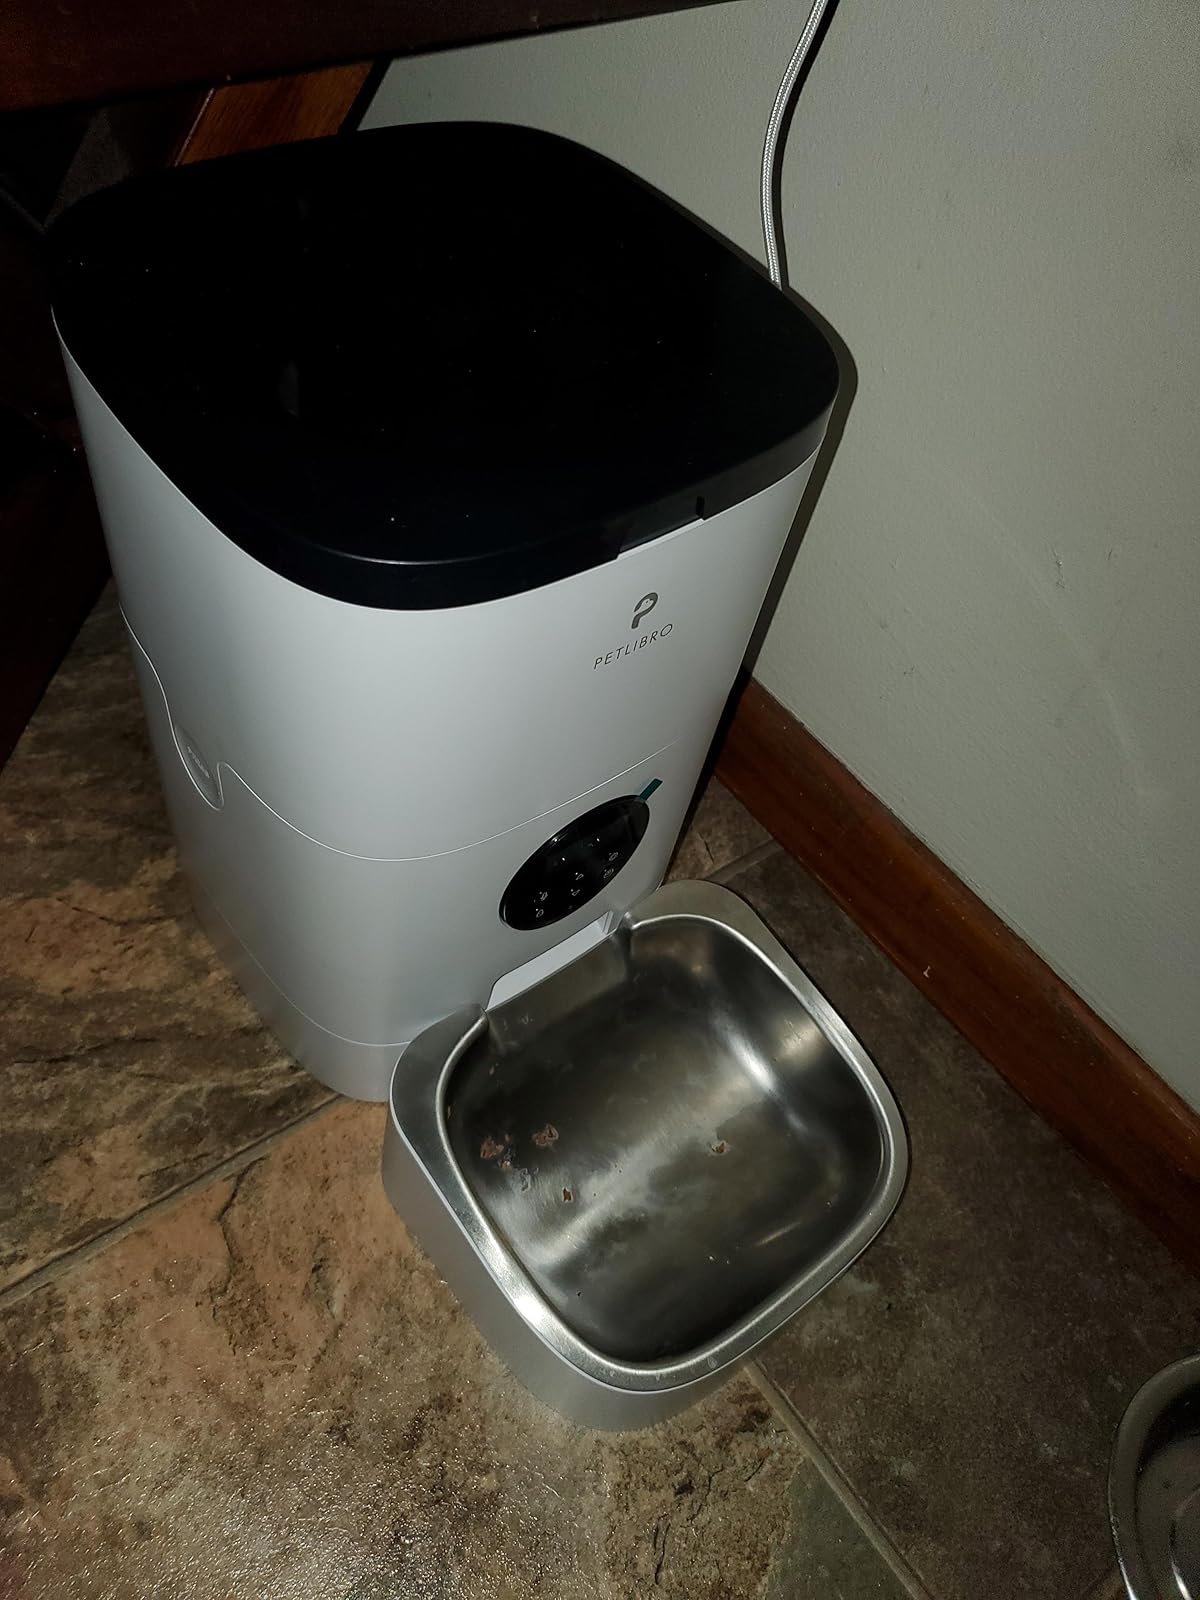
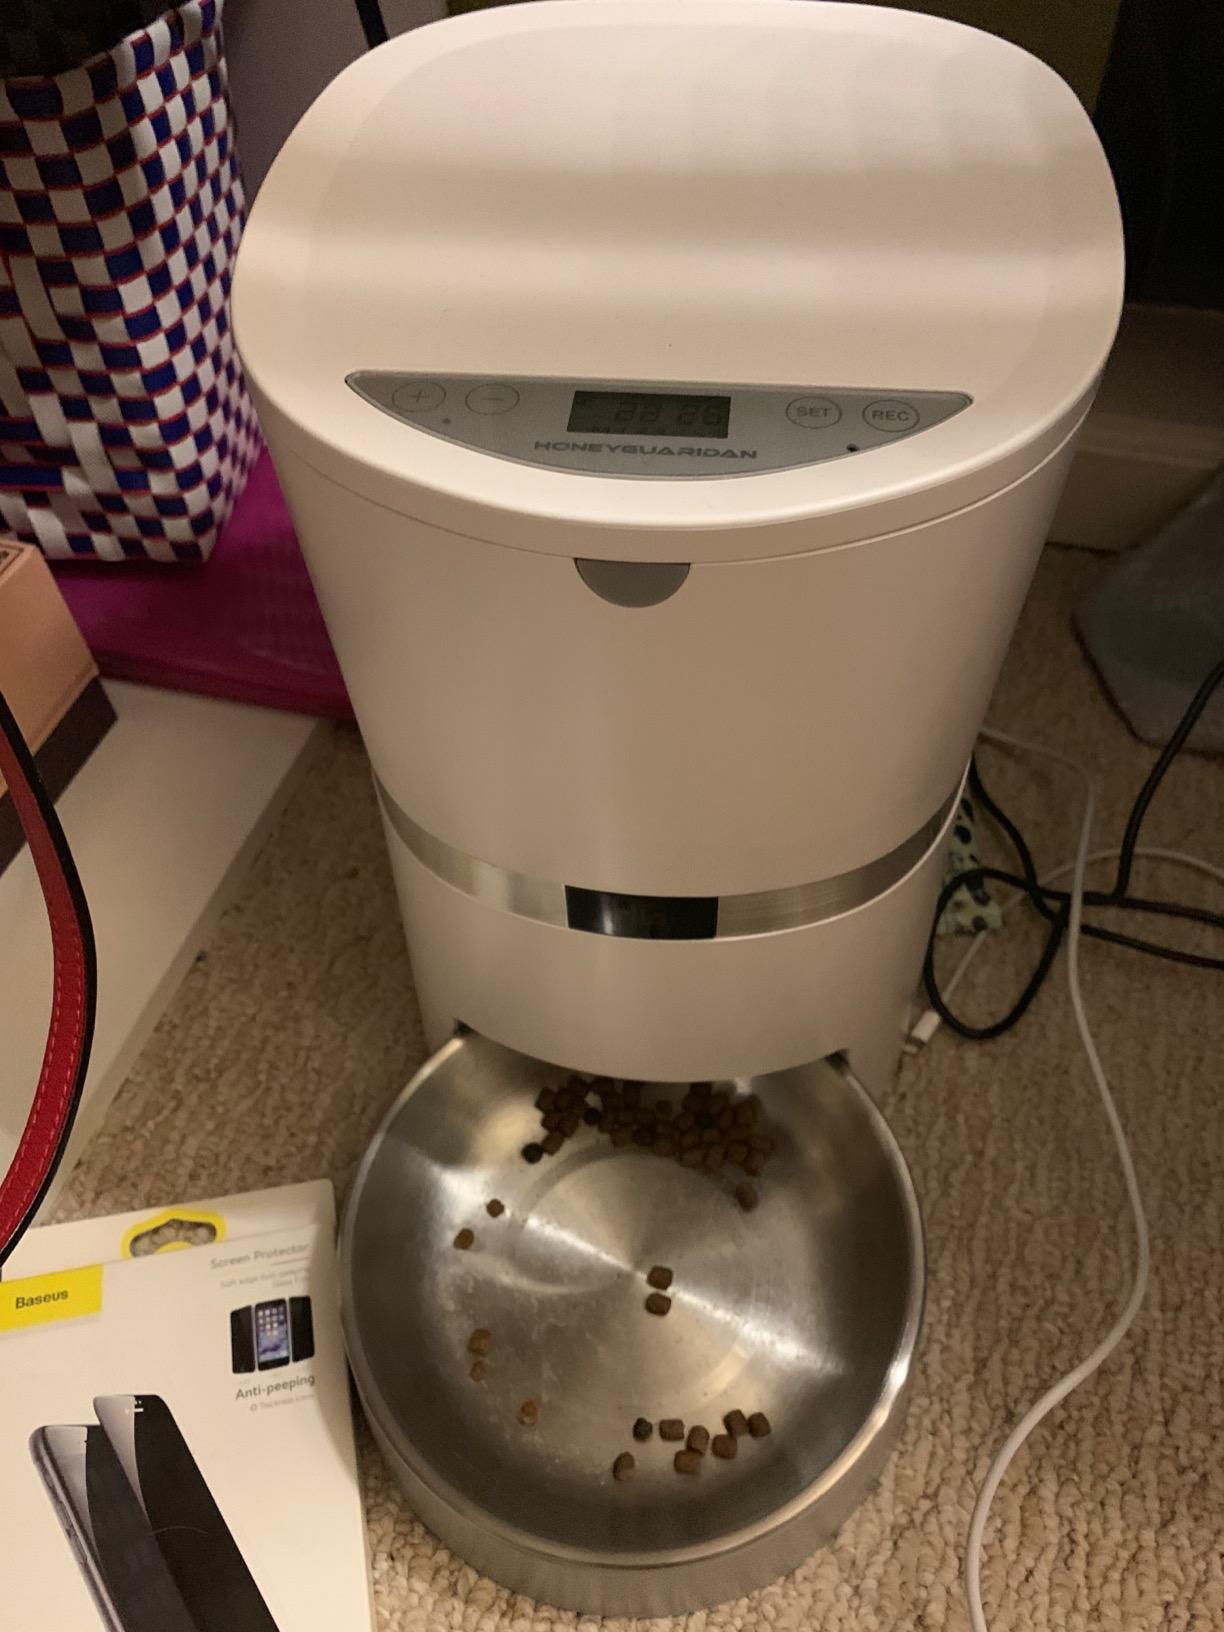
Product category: items_feeder
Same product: no